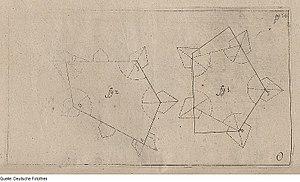
La castramétation est un terme militaire antique utilisé dans le glossaire technique de l'archéologie, désignant l'art de choisir et de disposer l'emplacement d'un camp ou d'une place forte.